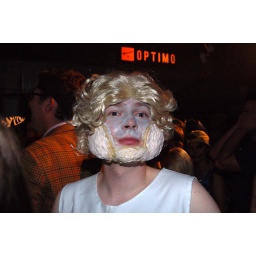
the poor bloke's face was red raw by the end...